Halo (franchise)

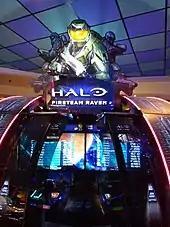
A "Fireteam Raven" arcade booth in Edinburgh, UK

"Halo" returned to its real-time strategy roots with "Halo Wars", developed by Ensemble Studios for the Xbox 360 and released in 2009. The game takes place years prior to the events of "Halo: Combat Evolved". Ensemble spent six months developing a control scheme that was simple and intuitive for console strategy games, traditionally considered inferior to their keyboard-and-mouse-driven computer game siblings. The game received generally positive reviews from critics, and sold an estimated 2.6 million units, a massive success for the genre on consoles. "Halo Wars" was Ensemble's last project as a studio before shuttering; post-release updates and content were developed by Robot Entertainment. A sequel, "Halo Wars 2", was developed by Creative Assembly and released on Xbox One and PC platforms simultaneously in February 2017.